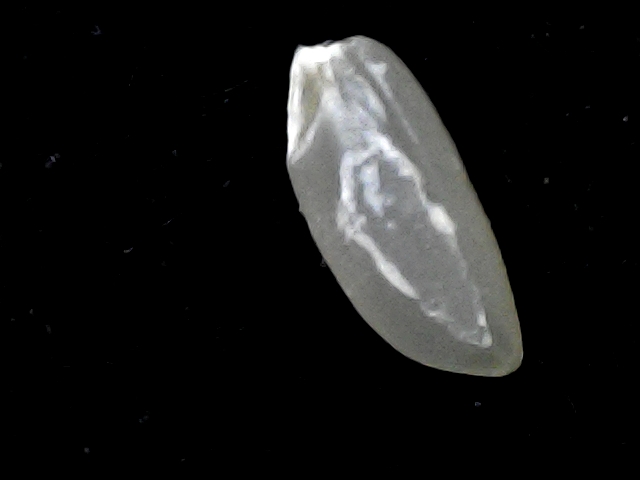
Rice variety: BD39